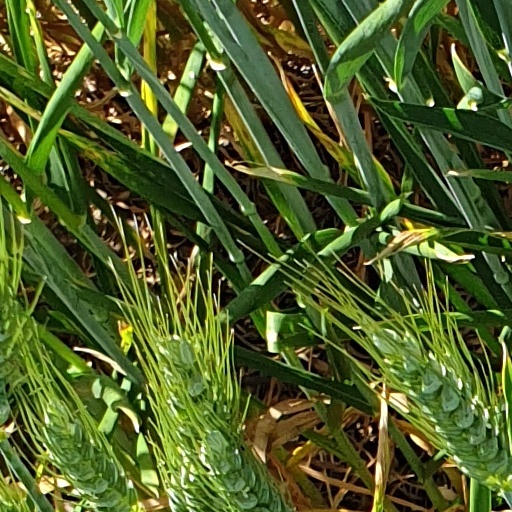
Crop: wheat